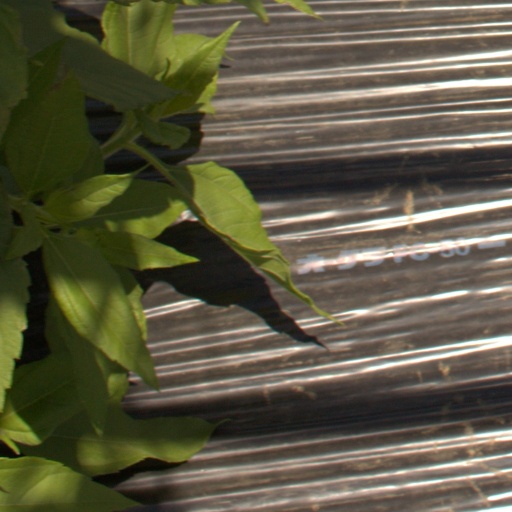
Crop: Jerusalem artichoke